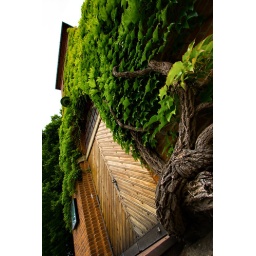
A large vine climbing a church wall in Hellerud, Denmark.